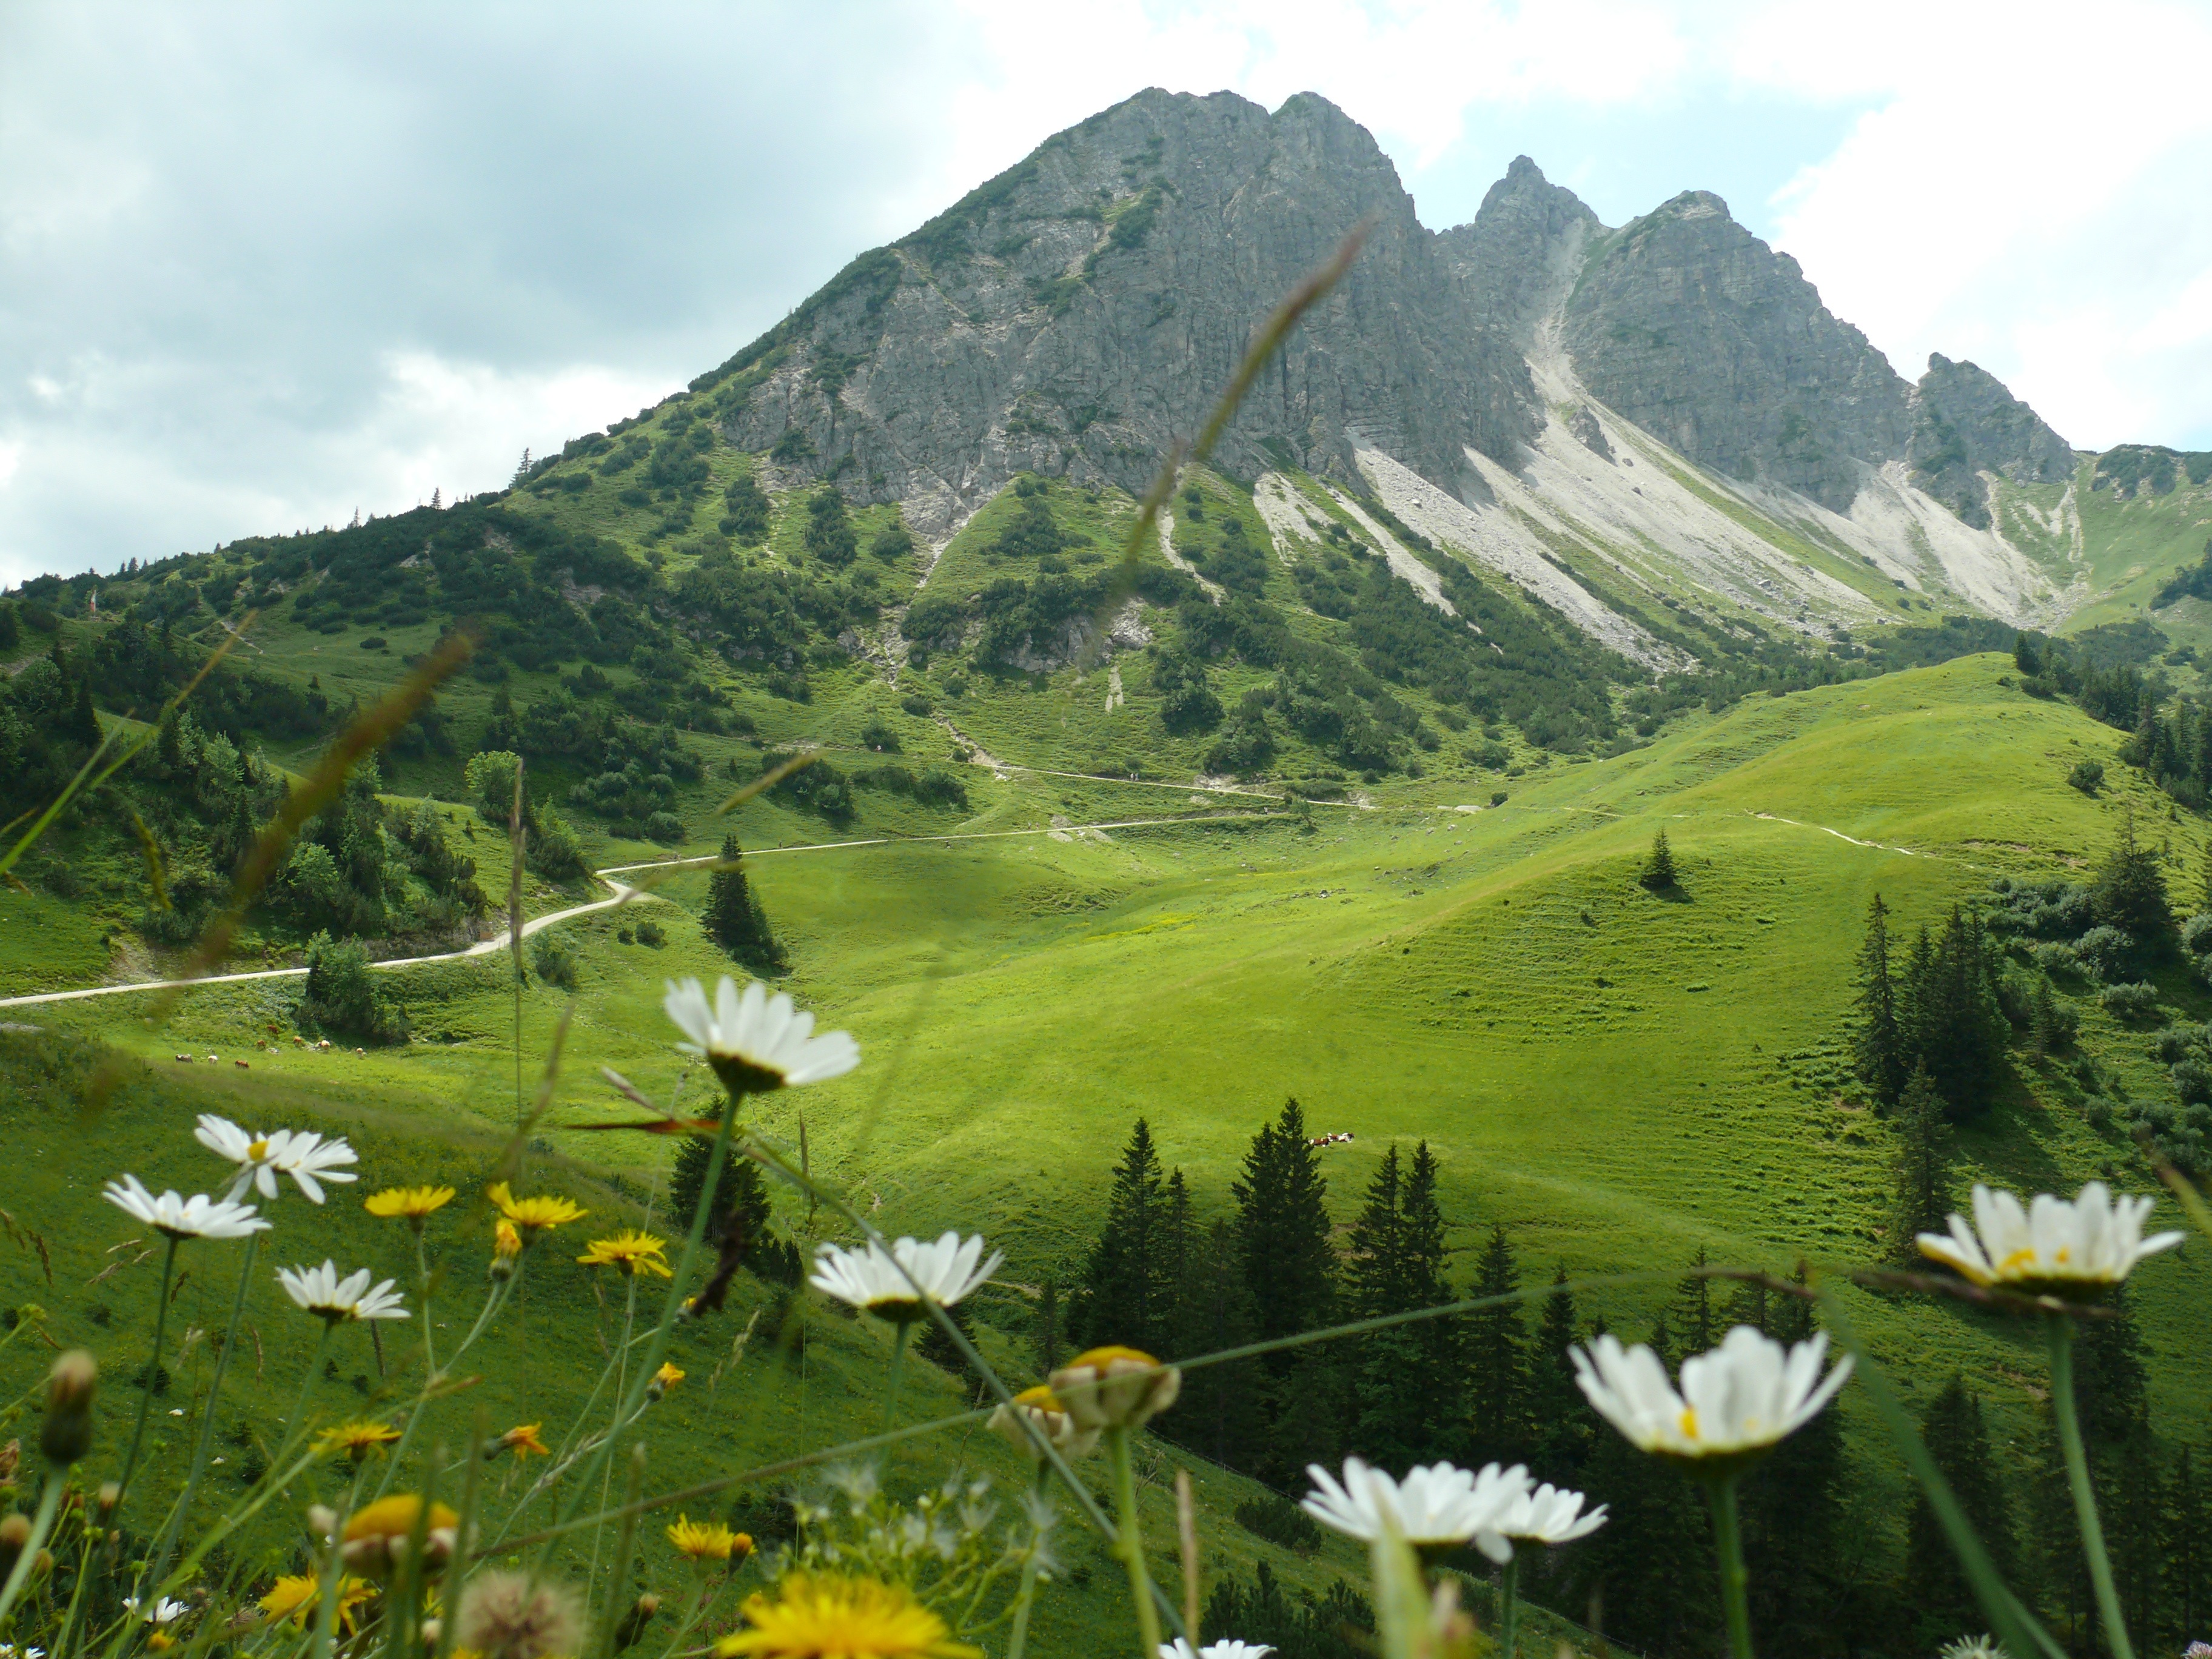
landscape, nature, wilderness, mountain, sunshine, sun, hiking, meadow, hill, flower, lake, valley, mountain range, panorama, pasture, flora, ridge, wildflower, mountains, alps, grassland, vegetation, plateau, wide, experience, fell, ecosystem, mountain world, rural area, landform, mountain pass, geographical feature, mountainous landforms, landscape mountain